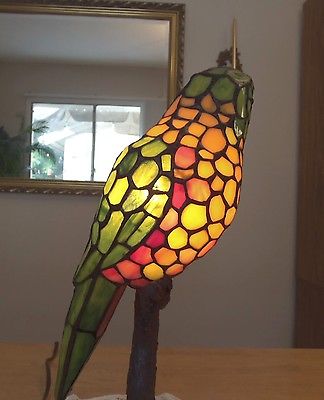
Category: lamp